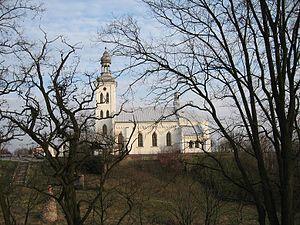
Chełmno est un petit village du centre-ouest de la Pologne, situé sur la Ner.